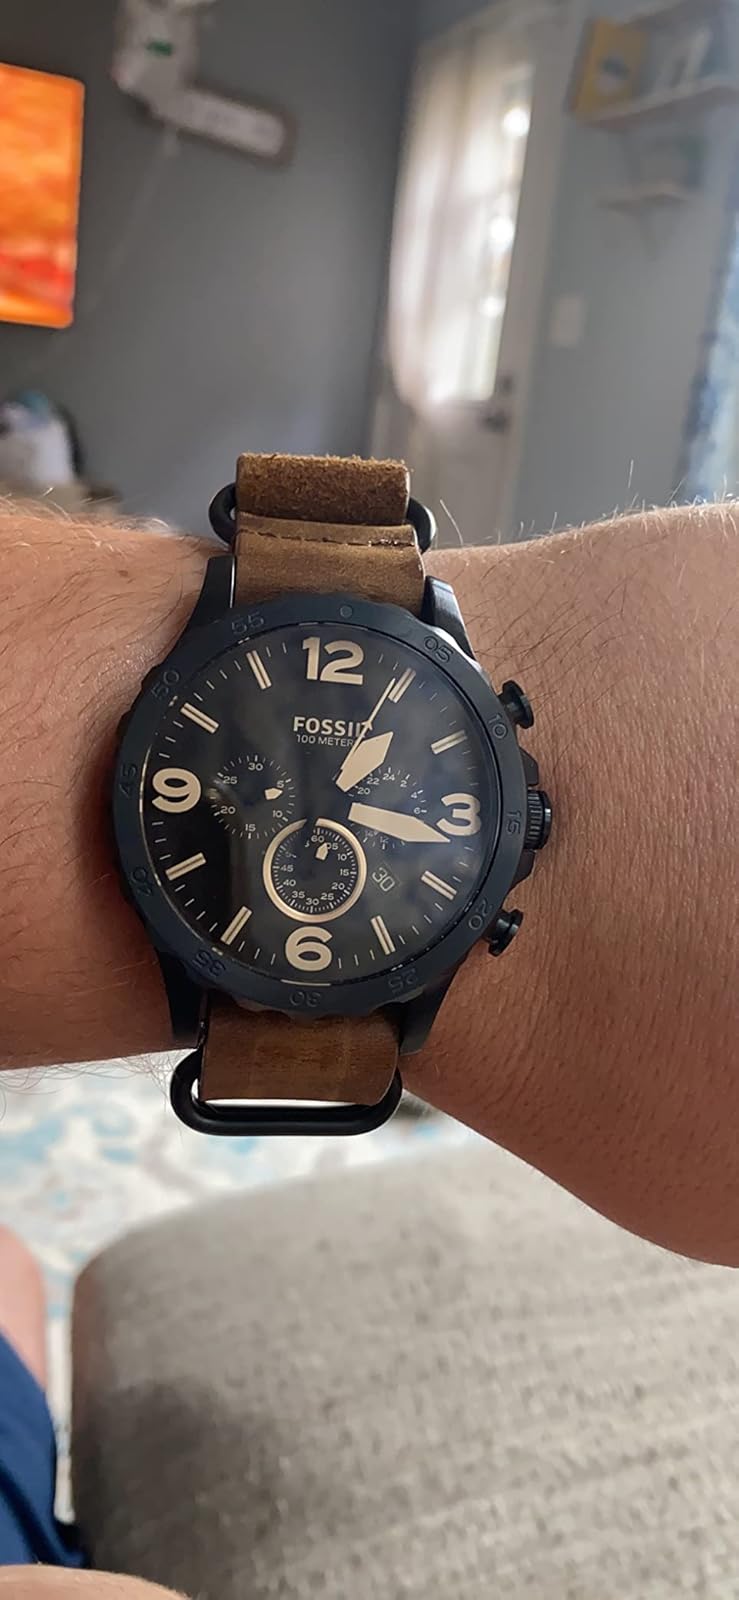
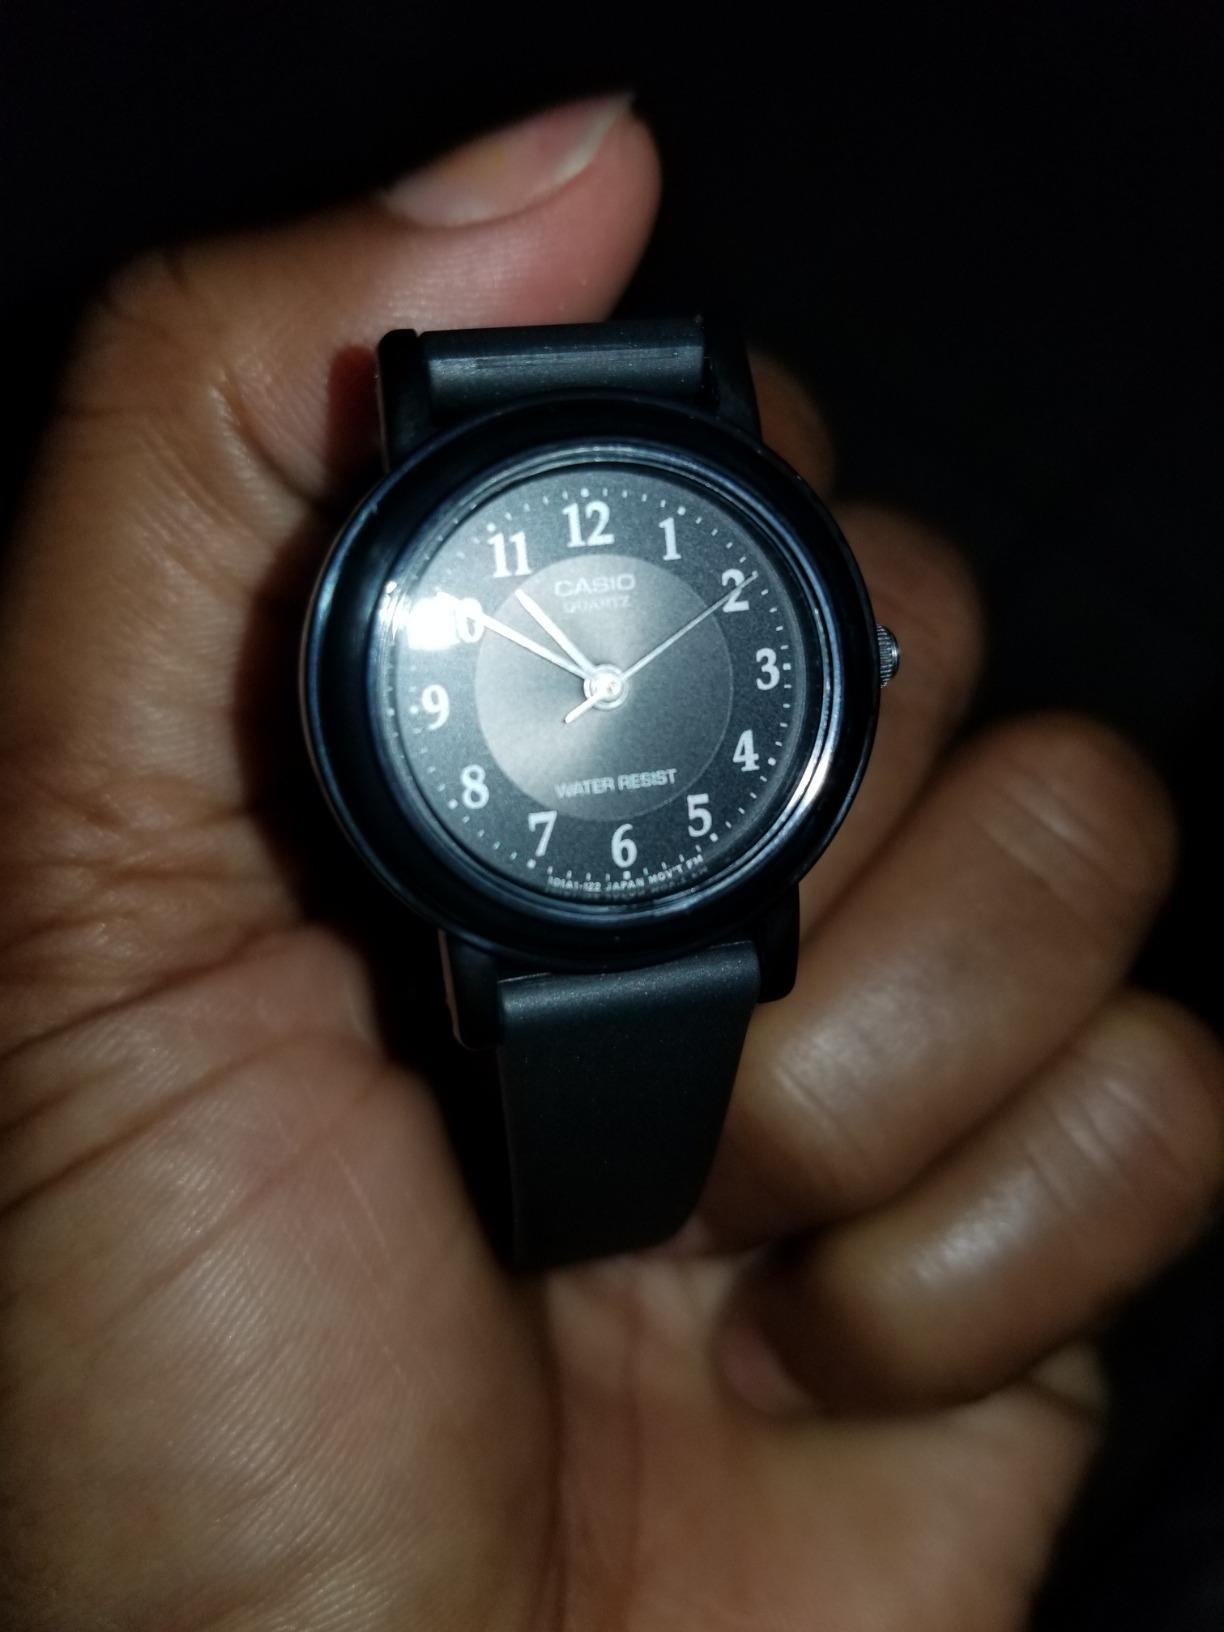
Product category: accessories_watch
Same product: no